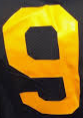
Number: 9